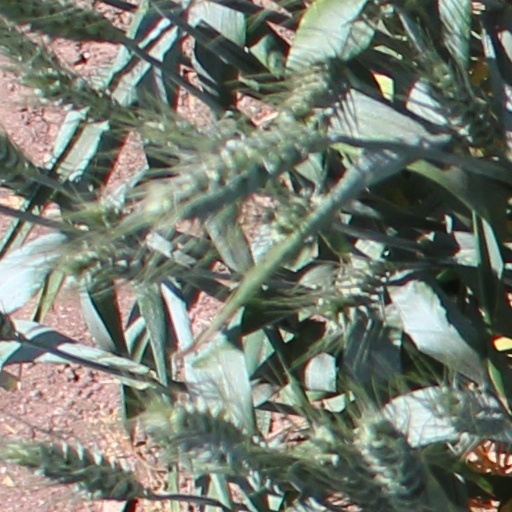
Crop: wheat